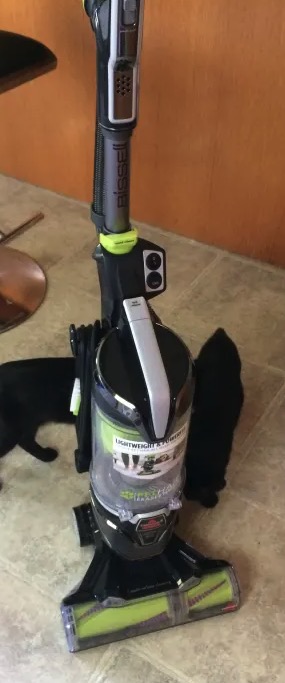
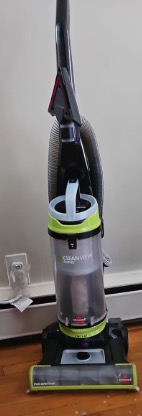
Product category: items_vacuum
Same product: no